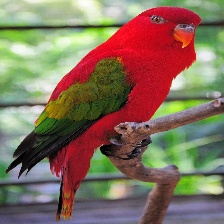
Species: CHATTERING LORY
Scientific name: LORIUS GARRULUS
ImageNet parent category: lorikeet